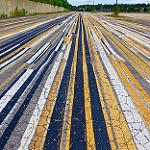
Label: street